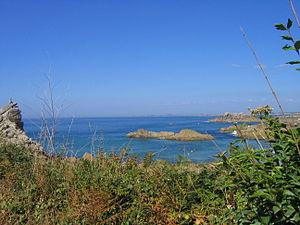
Une plage
Saint Ké, sant Ke, sant Quay, Saint Kea, saint Kénan, est un saint ermite breton, originaire de Bretagne insulaire ou d'Irlande, autrefois très populaire et auquel on dédiait sous des noms variés, nombre d'églises et de chapelles, de villages et de places. D'après de nombreux hagiographes, « Ké » et « Colledoc » sont un seul et même saint du fait de l'alliance des deux prénoms dans les noms de paroisses médiévaux, tel « Kécoledoci » formé à partir de Ké et de Colledoc Ce saint, lequel aurait participé à la vie du Roi Arthur, reste assez mystérieux, et même qualifié de « fabuleux » En effet mis à part le chef de saint Ké, et son auge de pierre, reliques qui par la suite disparurent, aucun texte de sa main, aucune trace historique ne nous sont parvenus, que la « légende dorée » des saints de Bretagne. On ne sait non plus avec certitude s'il était fils d'un roi, et d'ascendance galloise écossaise, irlandaise, ou même norvégienne.